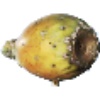
Label: images